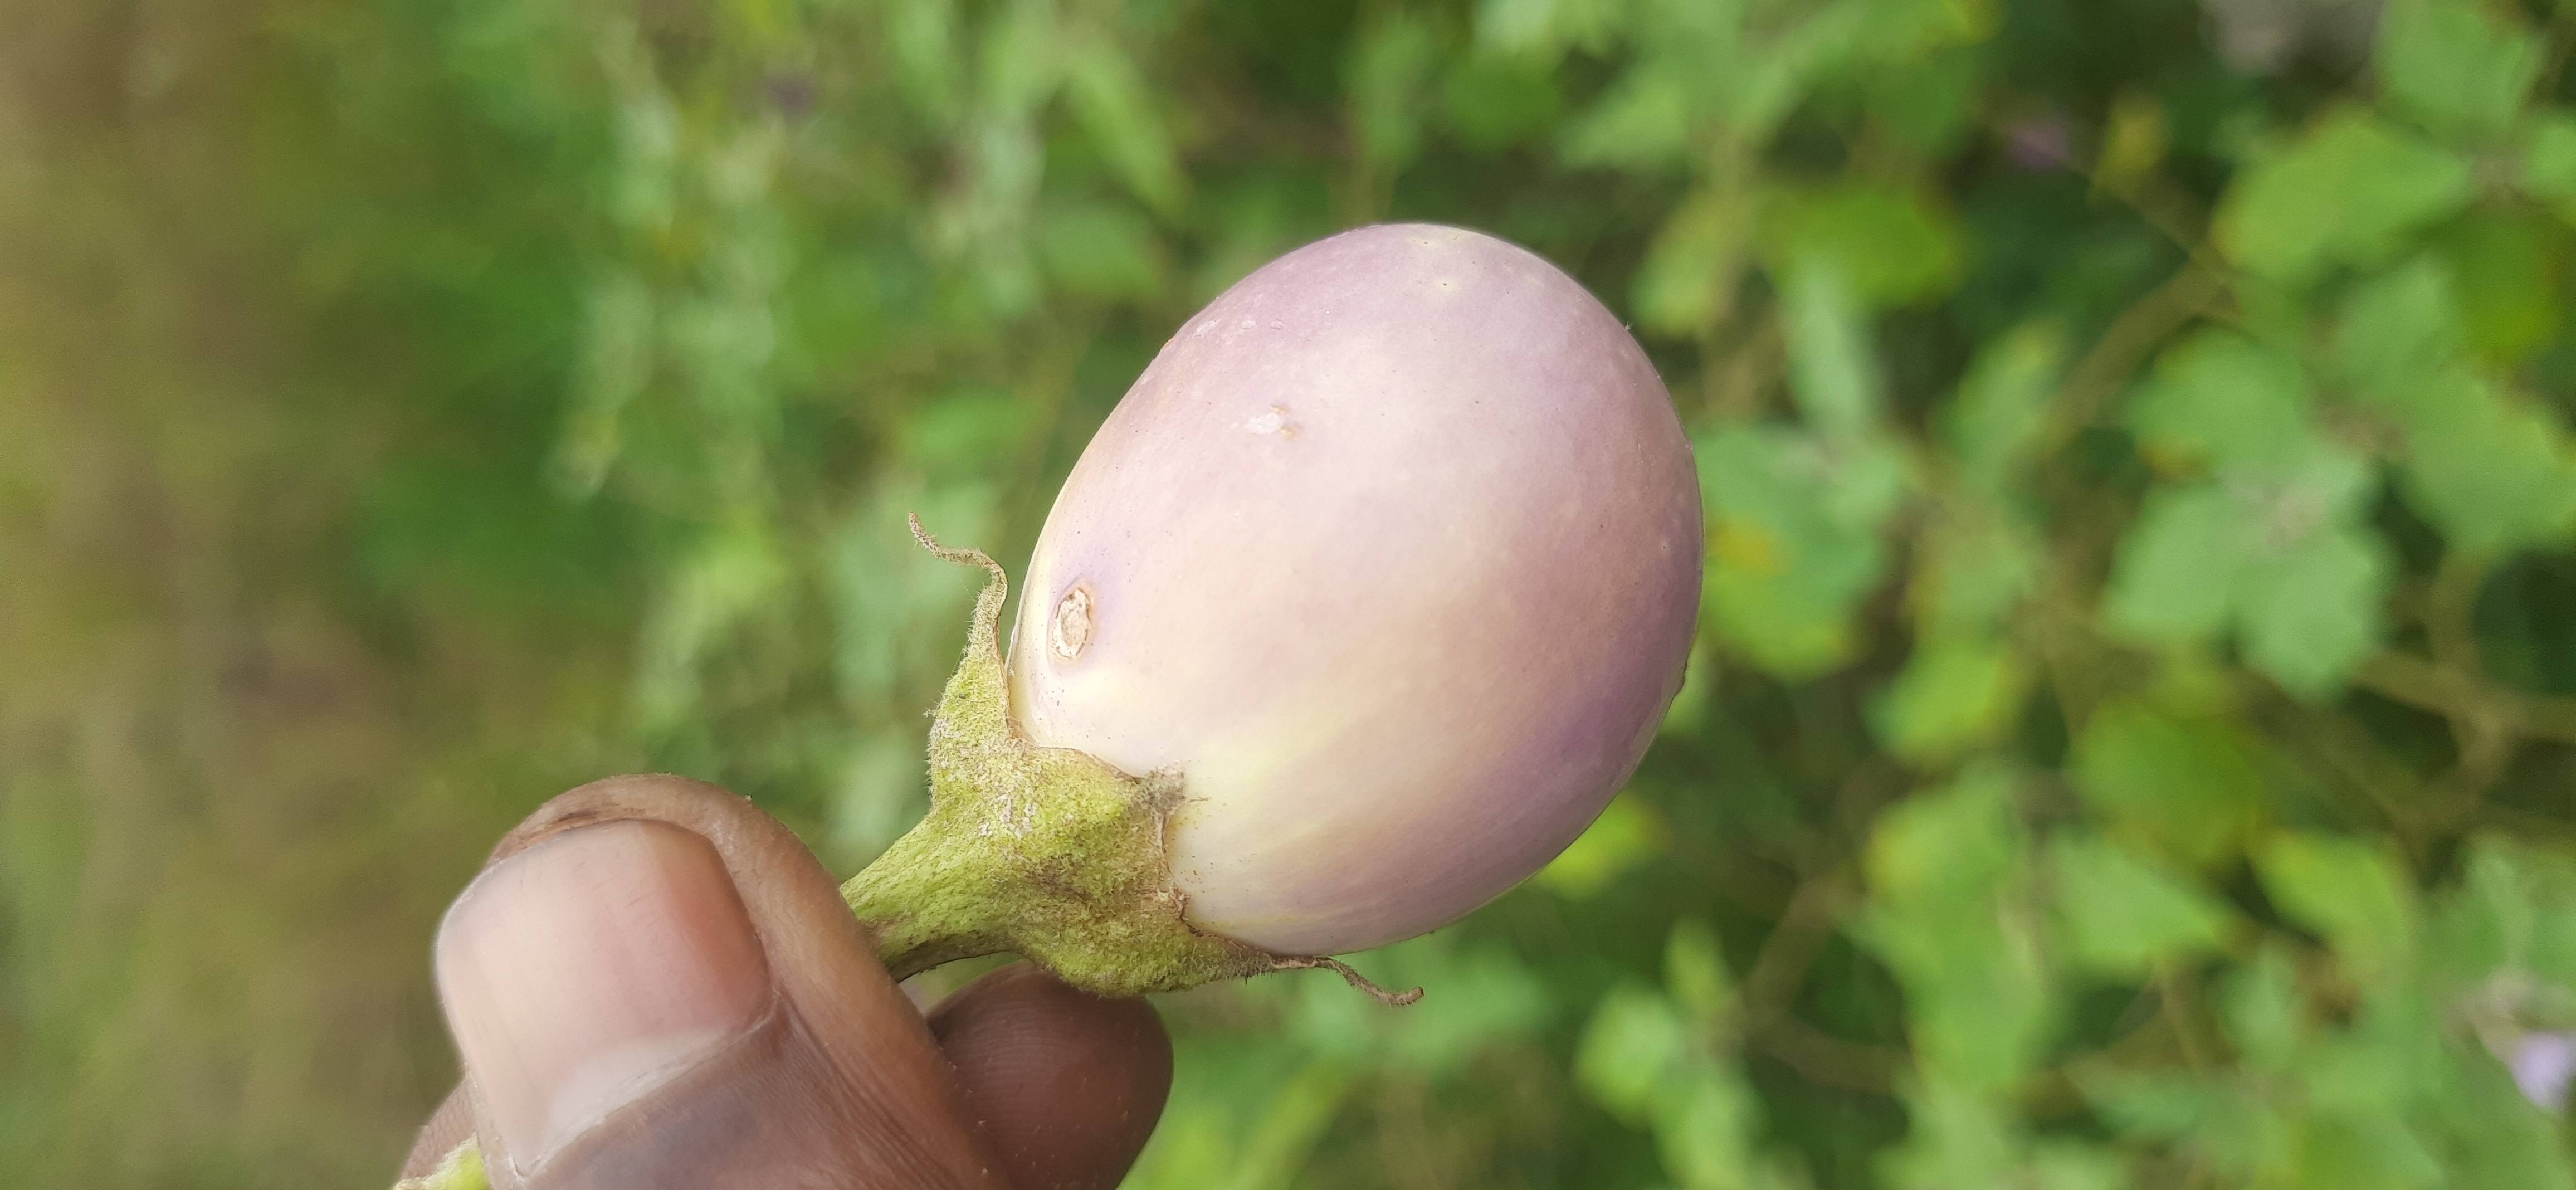
Label: Healty Brinjal